King's Scout

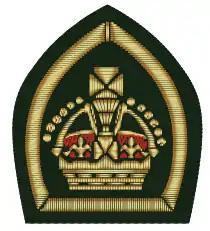
The original insignia of a King's Scout.

From early-1919 to at least the mid-1920s, there briefly existed a "King's Sea Scout" badge for the Sea Scout branch alongside the King's Scout Award. Badges for both could be earned by a Sea Scout. After the formal establishment of the Senior Scout section in 1946, only Senior Scouts (or Boy Scouts over 15 years of age) could become King's Scouts. Under the reign of Elizabeth II the uniform award emblem normally consisted of a stylised St Edward's Crown. The award was renamed from King's Scout to Queen's Scout by April 1952, with the succession and approval of Queen Elizabeth II. Since 1947, individuals who achieve the King's Scout or Queen's Scout award receive a certificate with a facsimile signature of the monarch at that time. The certificate for a King's Scout, headed by a stylised Royal coat of arms of the monarch, stated: